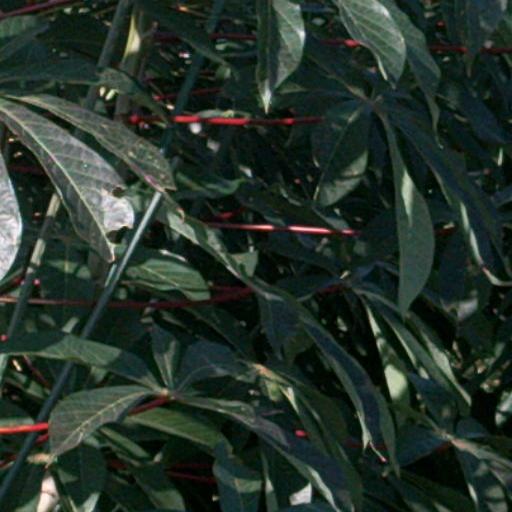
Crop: cassava